Mansa Musa

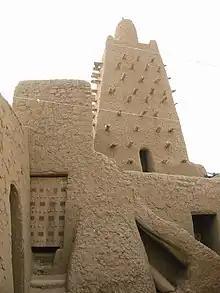
The Djinguereber Mosque, commissioned by Mansa Musa in 1327

It is recorded that Mansa Musa traveled through the cities of Timbuktu and Gao on his way to Mecca, and made them a part of his empire when he returned around 1325. He brought architects from Andalusia, a region in Spain, and Cairo to build his grand palace in Timbuktu and the great Djinguereber Mosque that still stands.